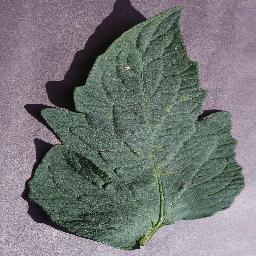
Label: Tomato___Target_Spot